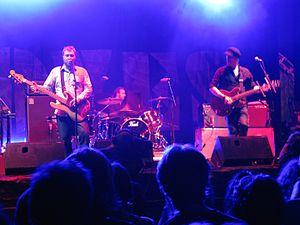
Doves est un groupe de rock alternatif britannique, originaire de Wilmslow, en Angleterre. Formé en 1998, le groupe est composé de Jimi Goodwin et des frères jumeaux Jez Williams et Andy Williams, les trois étant nés en 1970. Martin Rebelski est considéré comme le quatrième membre du groupe, même s'il n'en fait pas officiellement partie.